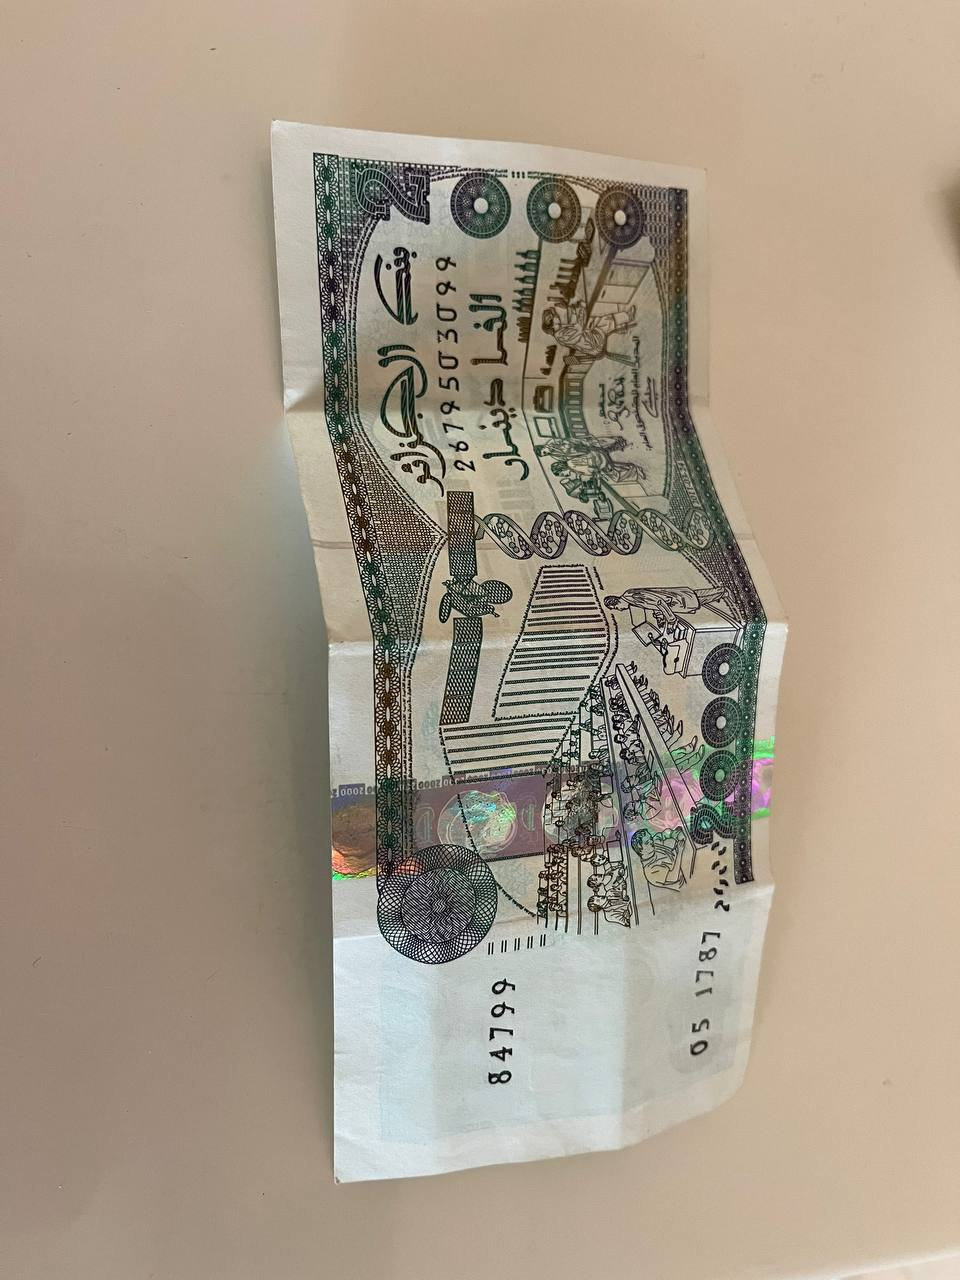
Denomination: 2000DZD